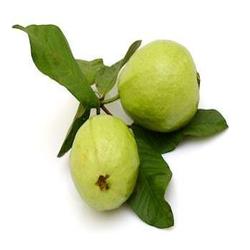
Label: Guava